V518 Carinae

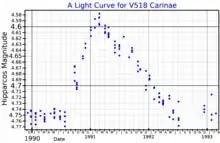
A light curve for V518 Carinae, plotted from "Hipparcos" data

V518 Carinae was discovered to change in brightness after analysis of Hipparcos photometry. The amplitude of the variations seen is 0.2 magnitudes, with possible periods of 100 and 971 days. It is classified as a γ Cassiopeiae variable.